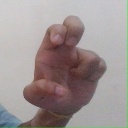
अक्षर: अ